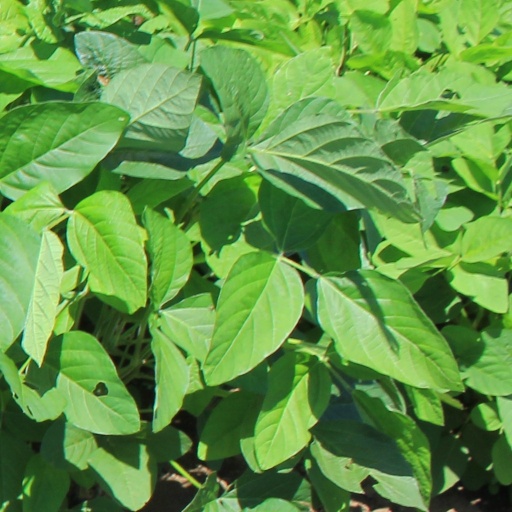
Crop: soybean